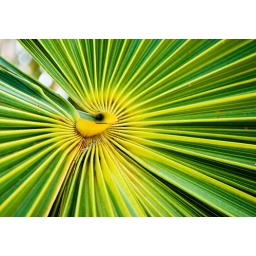
Check out the little white sand stuck in the creases. The white sand gets in everything but it's so soft!